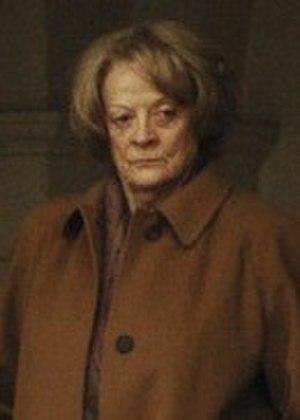
Dame Margaret Natalie Smith, dite Maggie Smith [mæɡi smɪθ], est une actrice britannique, née le 28 décembre 1934 à Ilford.